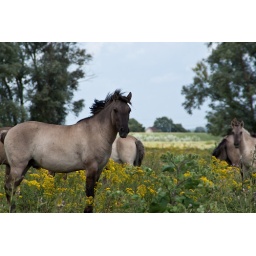
wild horses near the river WaalBeuningenThe Netherlands